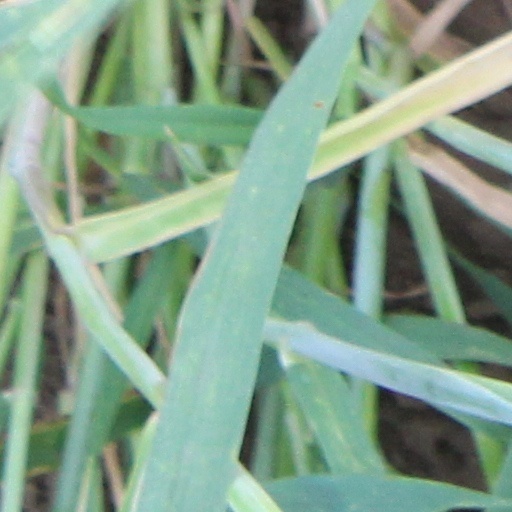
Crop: wheat